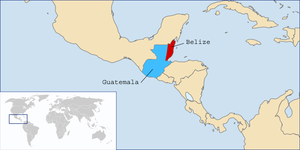
Le Différend entre le Belize et le Guatemala est un différend territorial binational non résolu entre les deux États voisins de l'Amérique centrale. Le territoire du Belize est revendiqué en tout ou partie par le Guatemala depuis 1821.